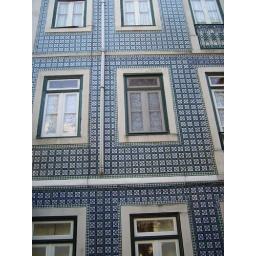
this is what portugese houses look like, you always feel like beeing in a bathroom ;)